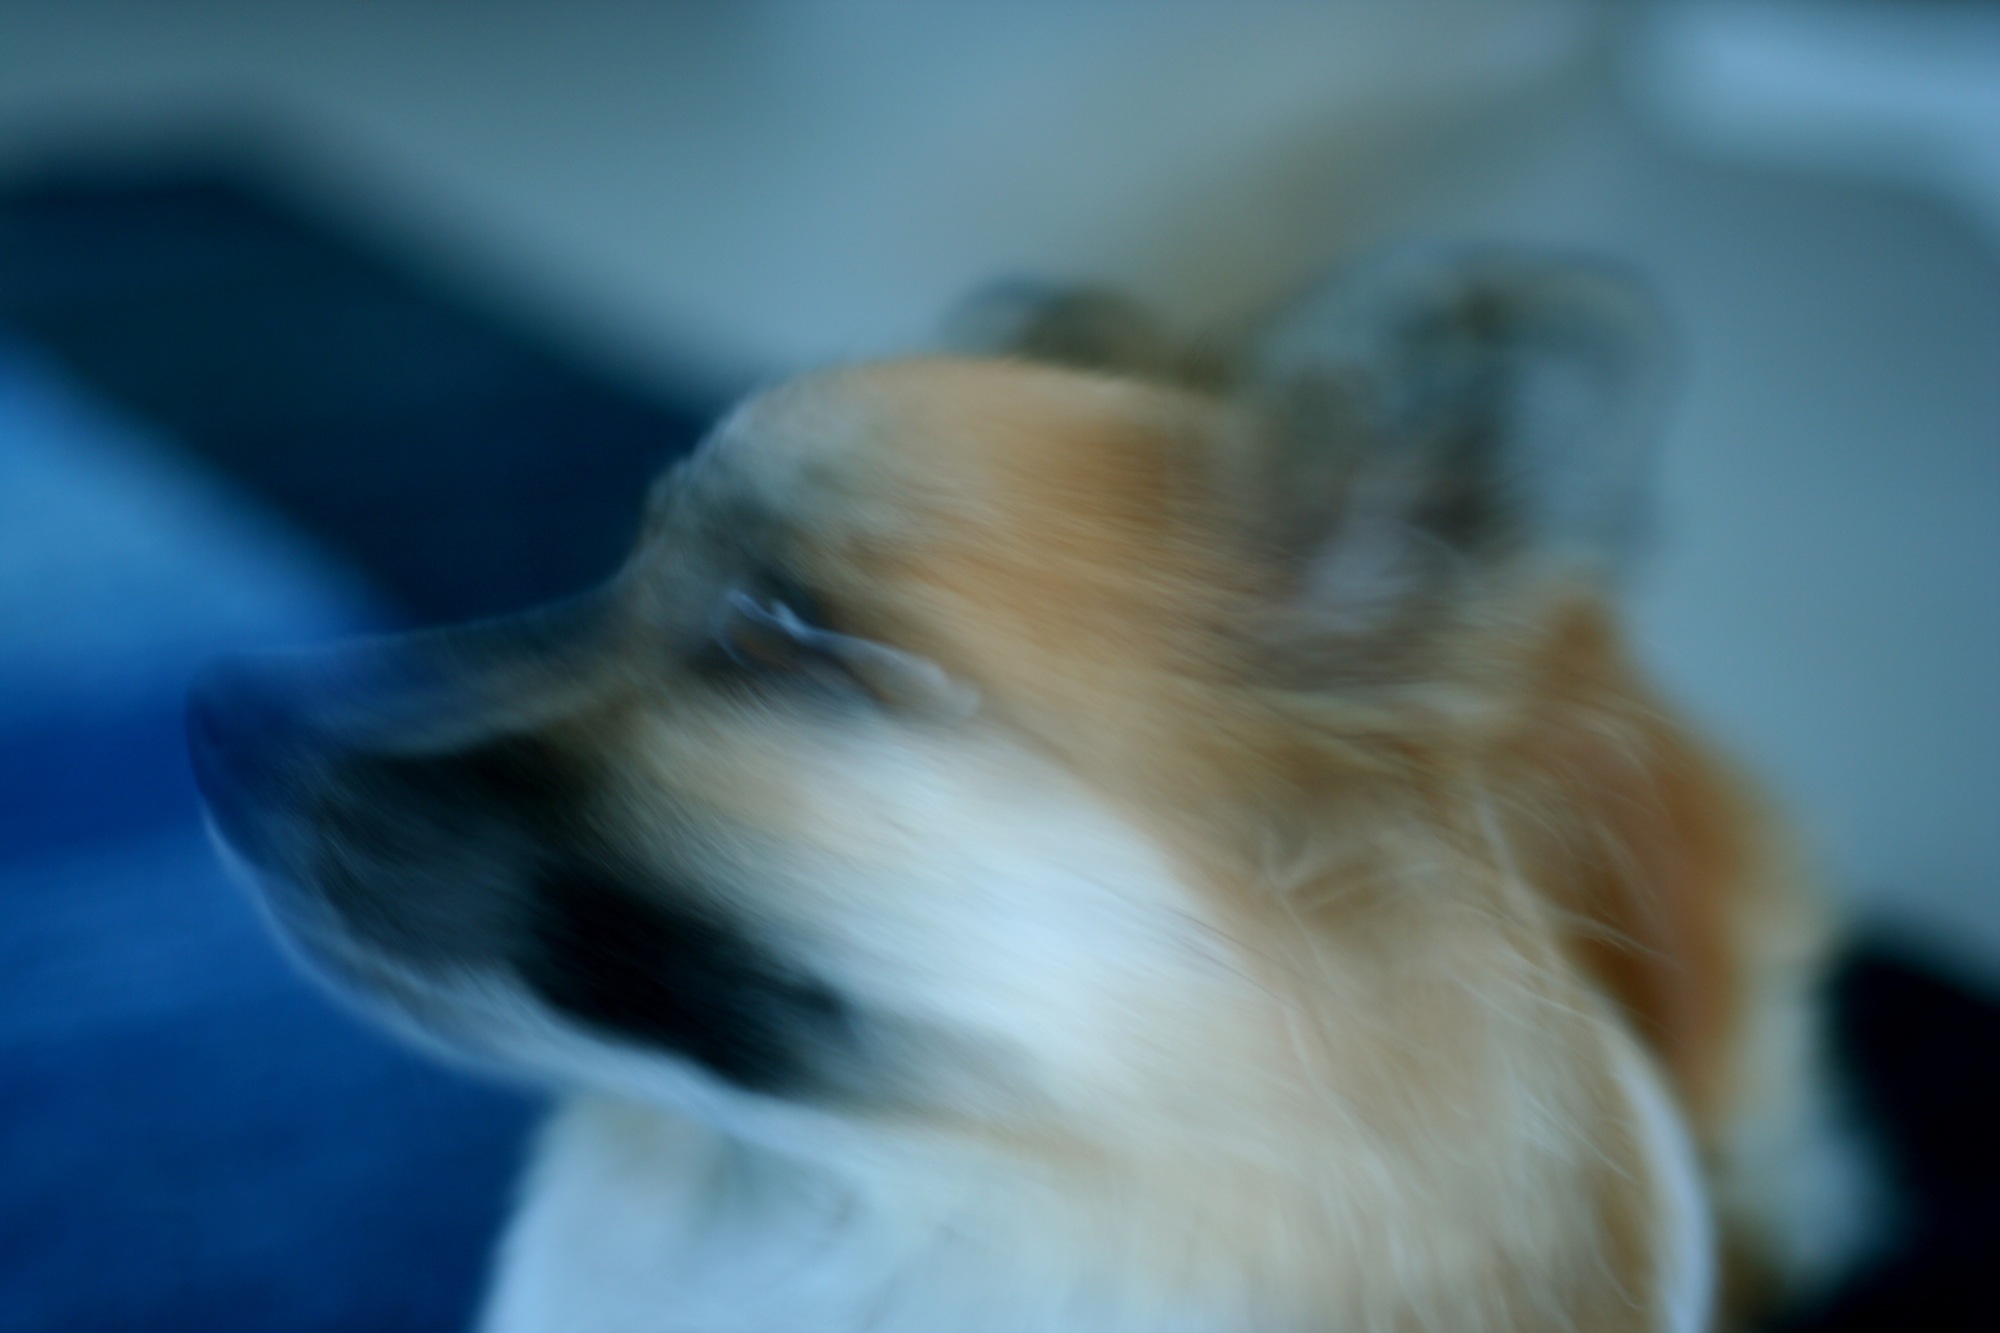
puppy, dog, mammal, blue, iceland, close up, nose, whiskers, skin, vertebrate, skinnhufa, pomeranian, dog like mammal, carnivoran, dog breed group